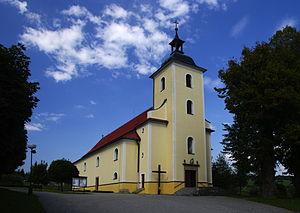
Francova Lhota est une commune du district de Vsetín, dans la région de Zlín, en Tchéquie. Sa population s'élevait à 1 591 habitants en 2018.